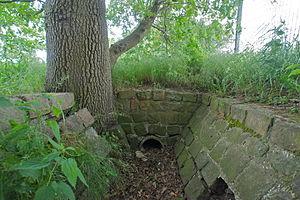
Hambourg (Sülldorf), Allemagne: Source de la Wedeler Au